Nasi dagang

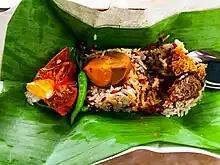
Nasi Dagang as served in Prince of Songkla University in Pattani, Thailand. The Patani-Malay styled Nasi Dagang is commonly served with Telur pindang.

The combination of fenugreek seeds and coconut milk gives nasi dagang its flavour and fragrance. The rice may first be soaked in water for several hours to soften it. It is then mixed with thick coconut milk, sliced shallots, lemongrass and fenugreek seeds. The rice is steamed until cooked. It may also be steamed twice, where more coconut milk is added when it is half-cooked. Then the rice is steamed again until cooked. This method ensures a more creamy finish to the rice.